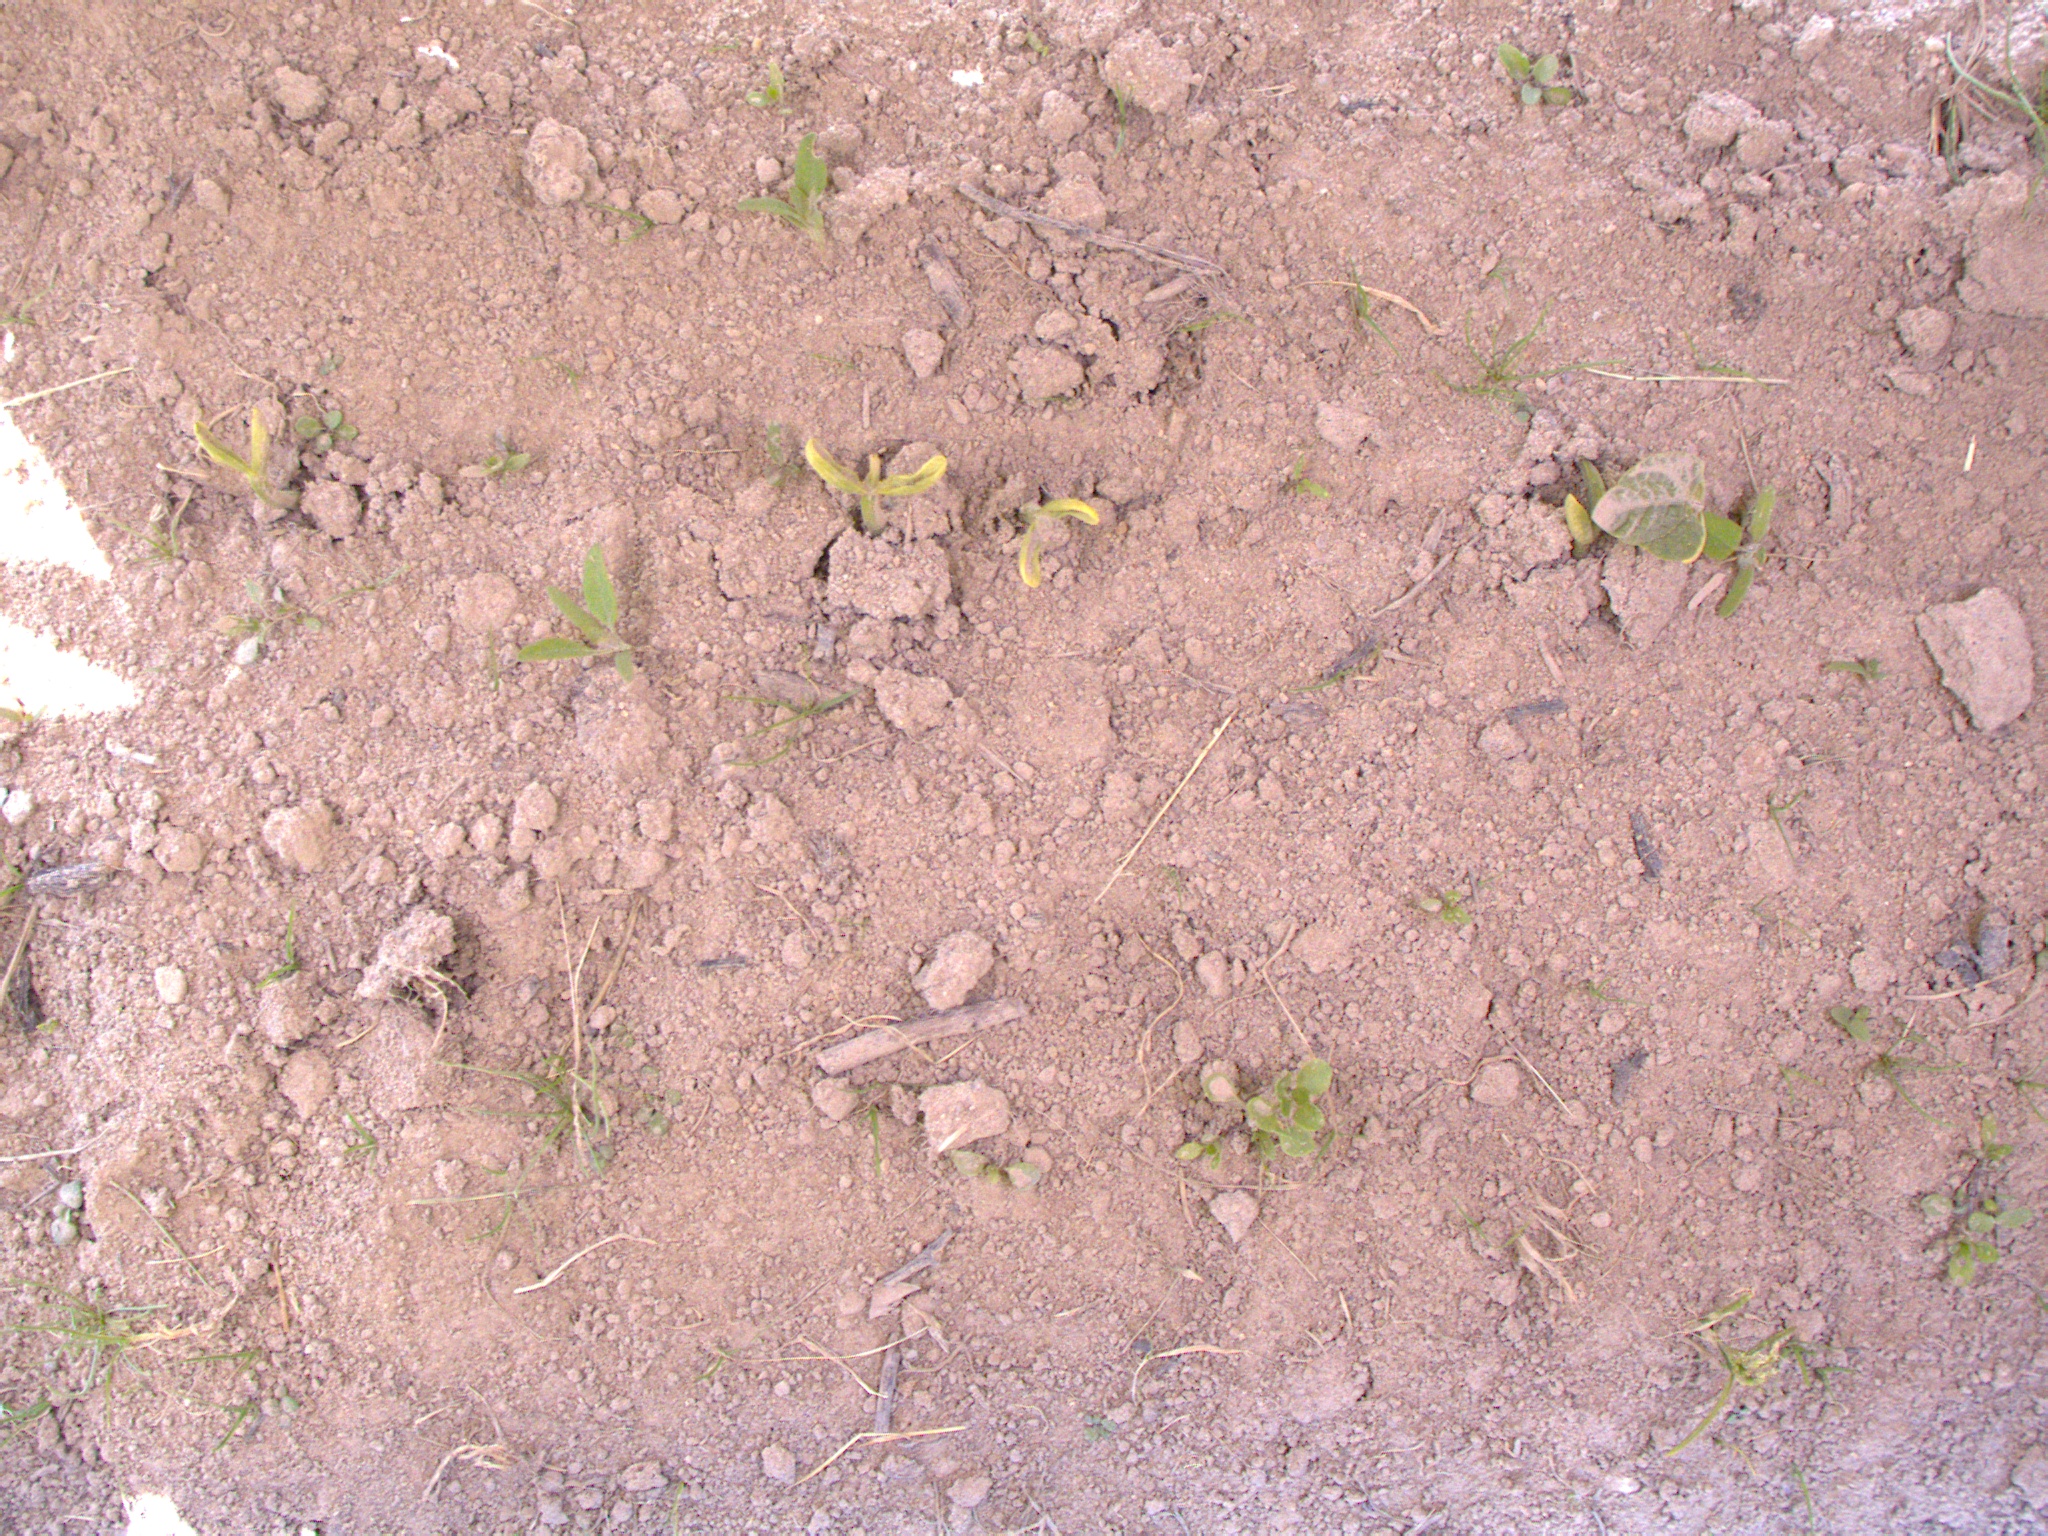
Crop: bean
Objects: bean, bean, bean, bean, bean